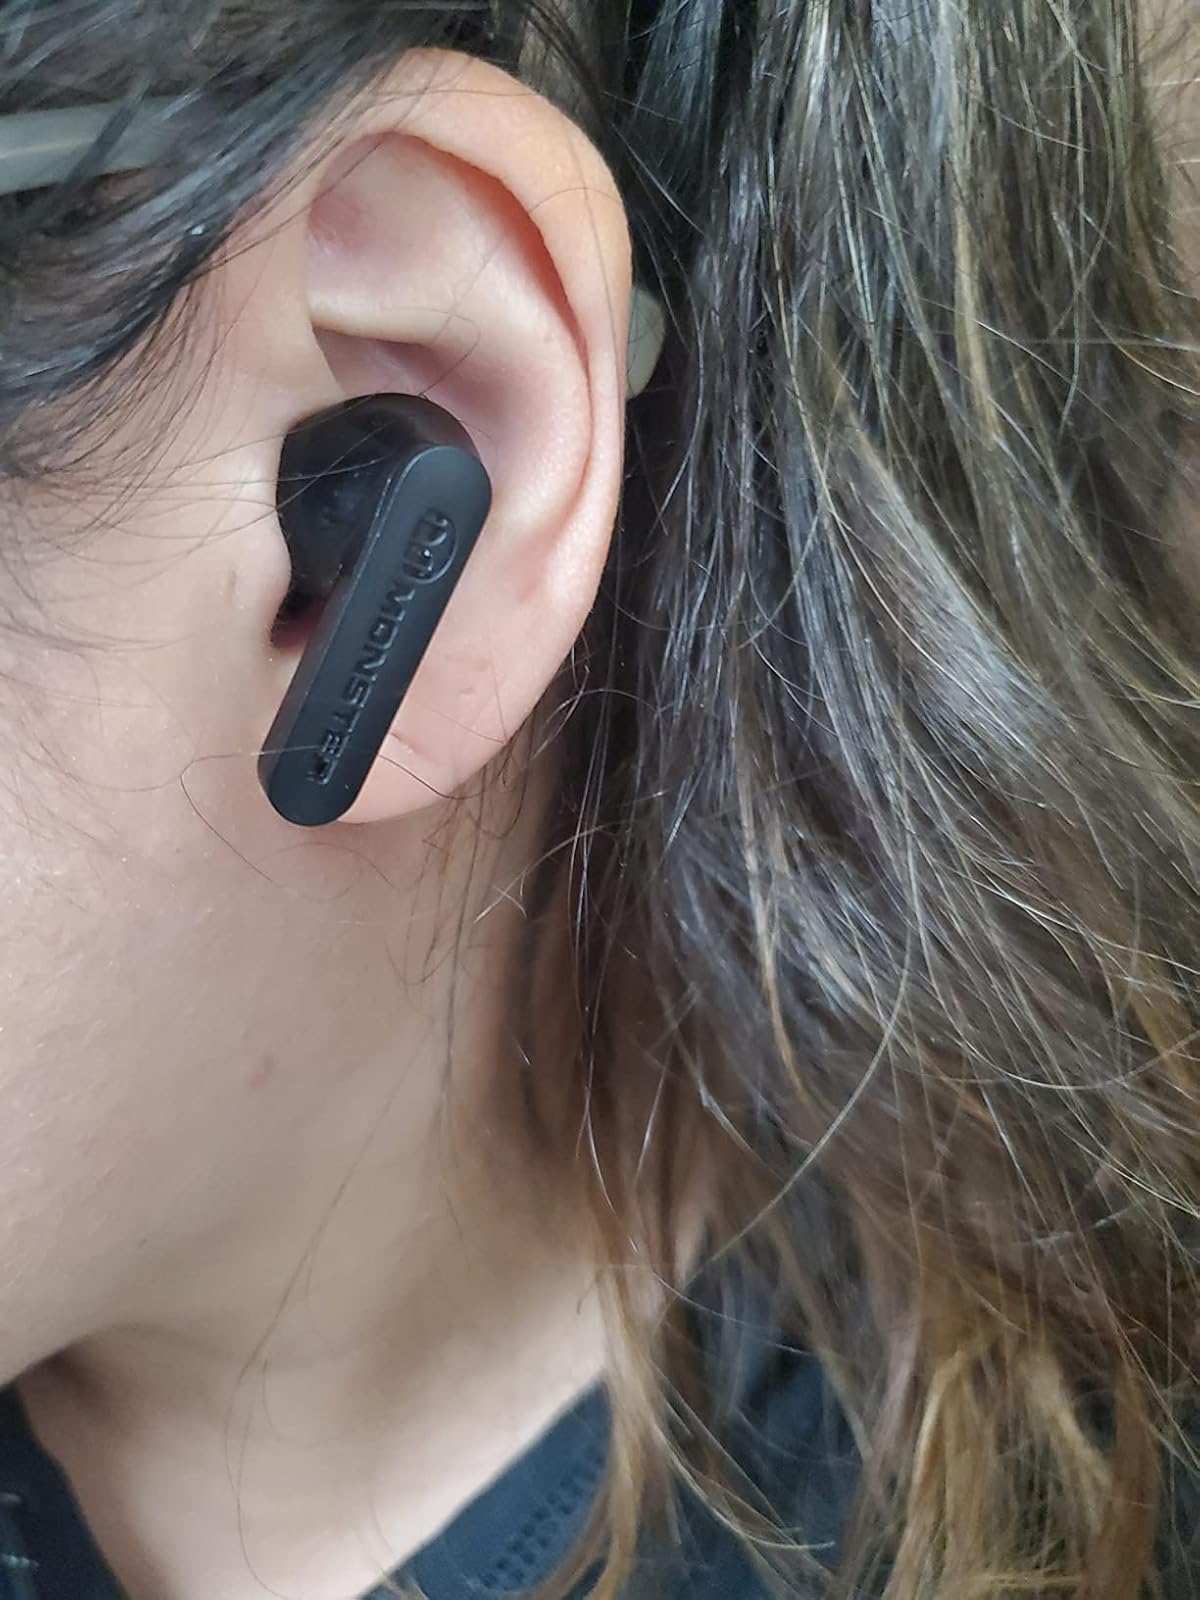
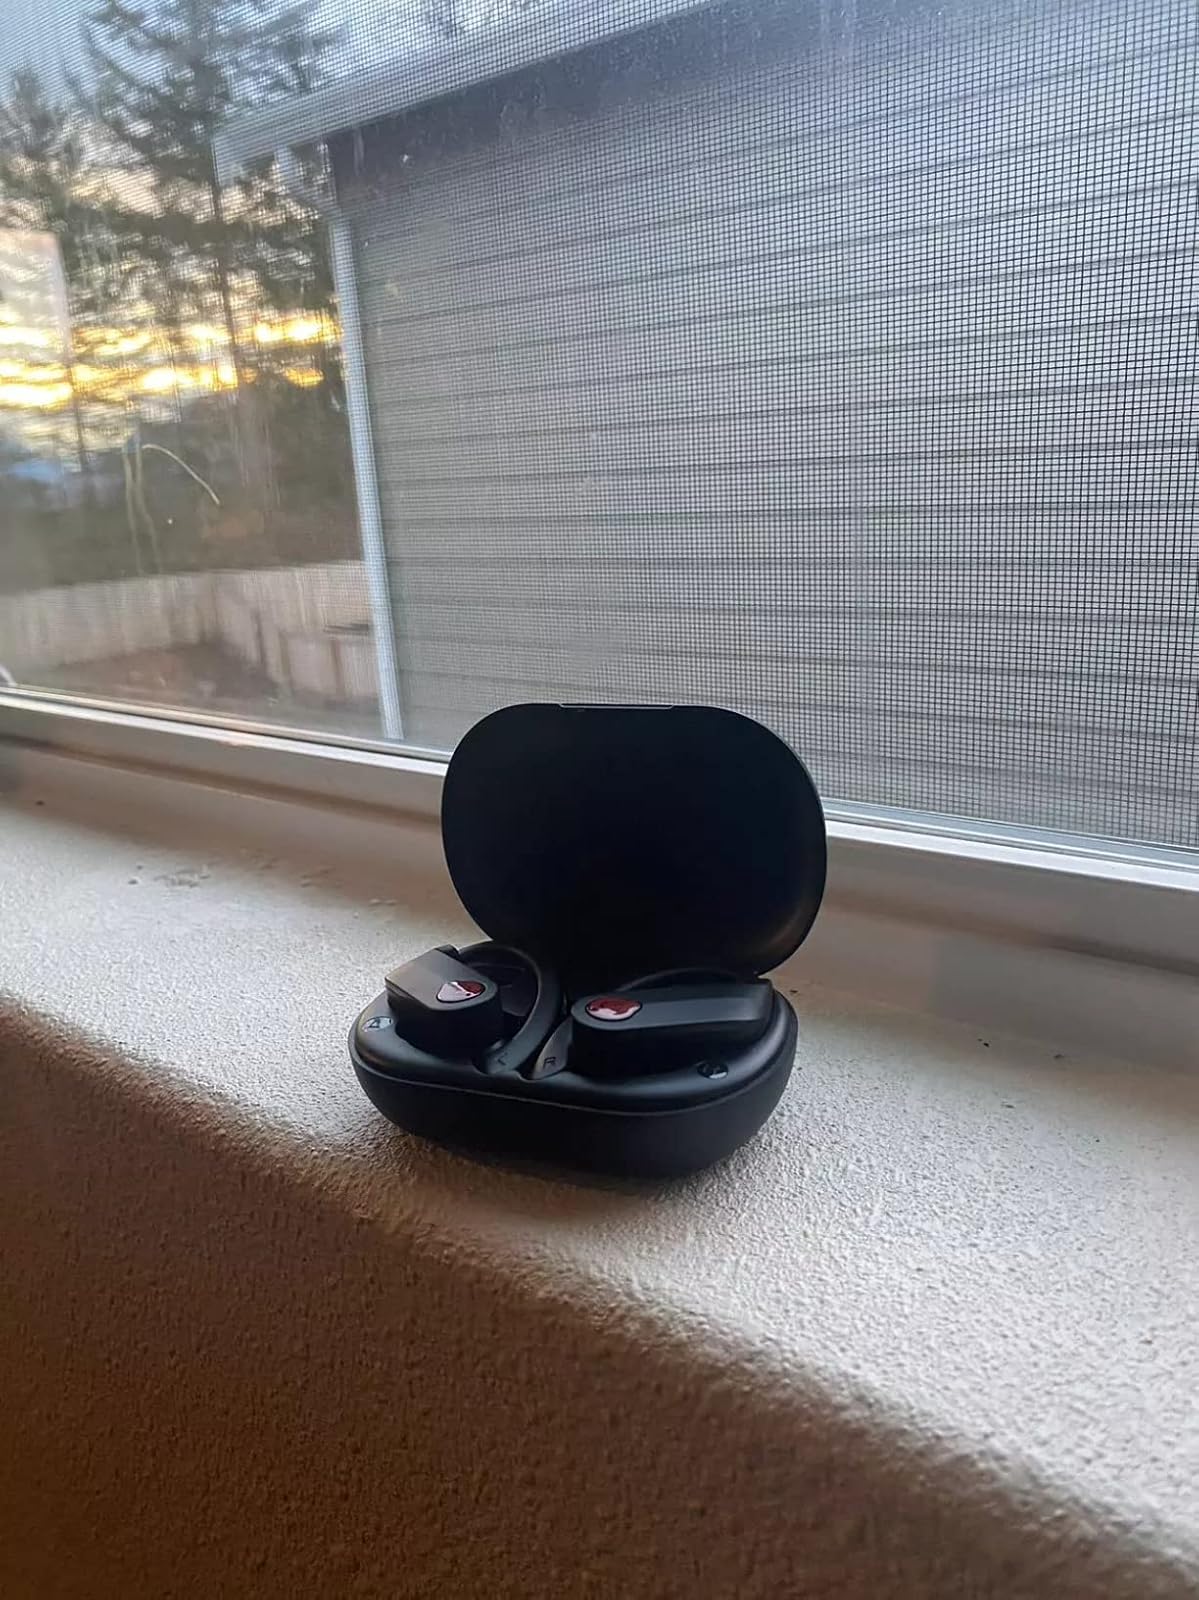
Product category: earbuds
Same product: no